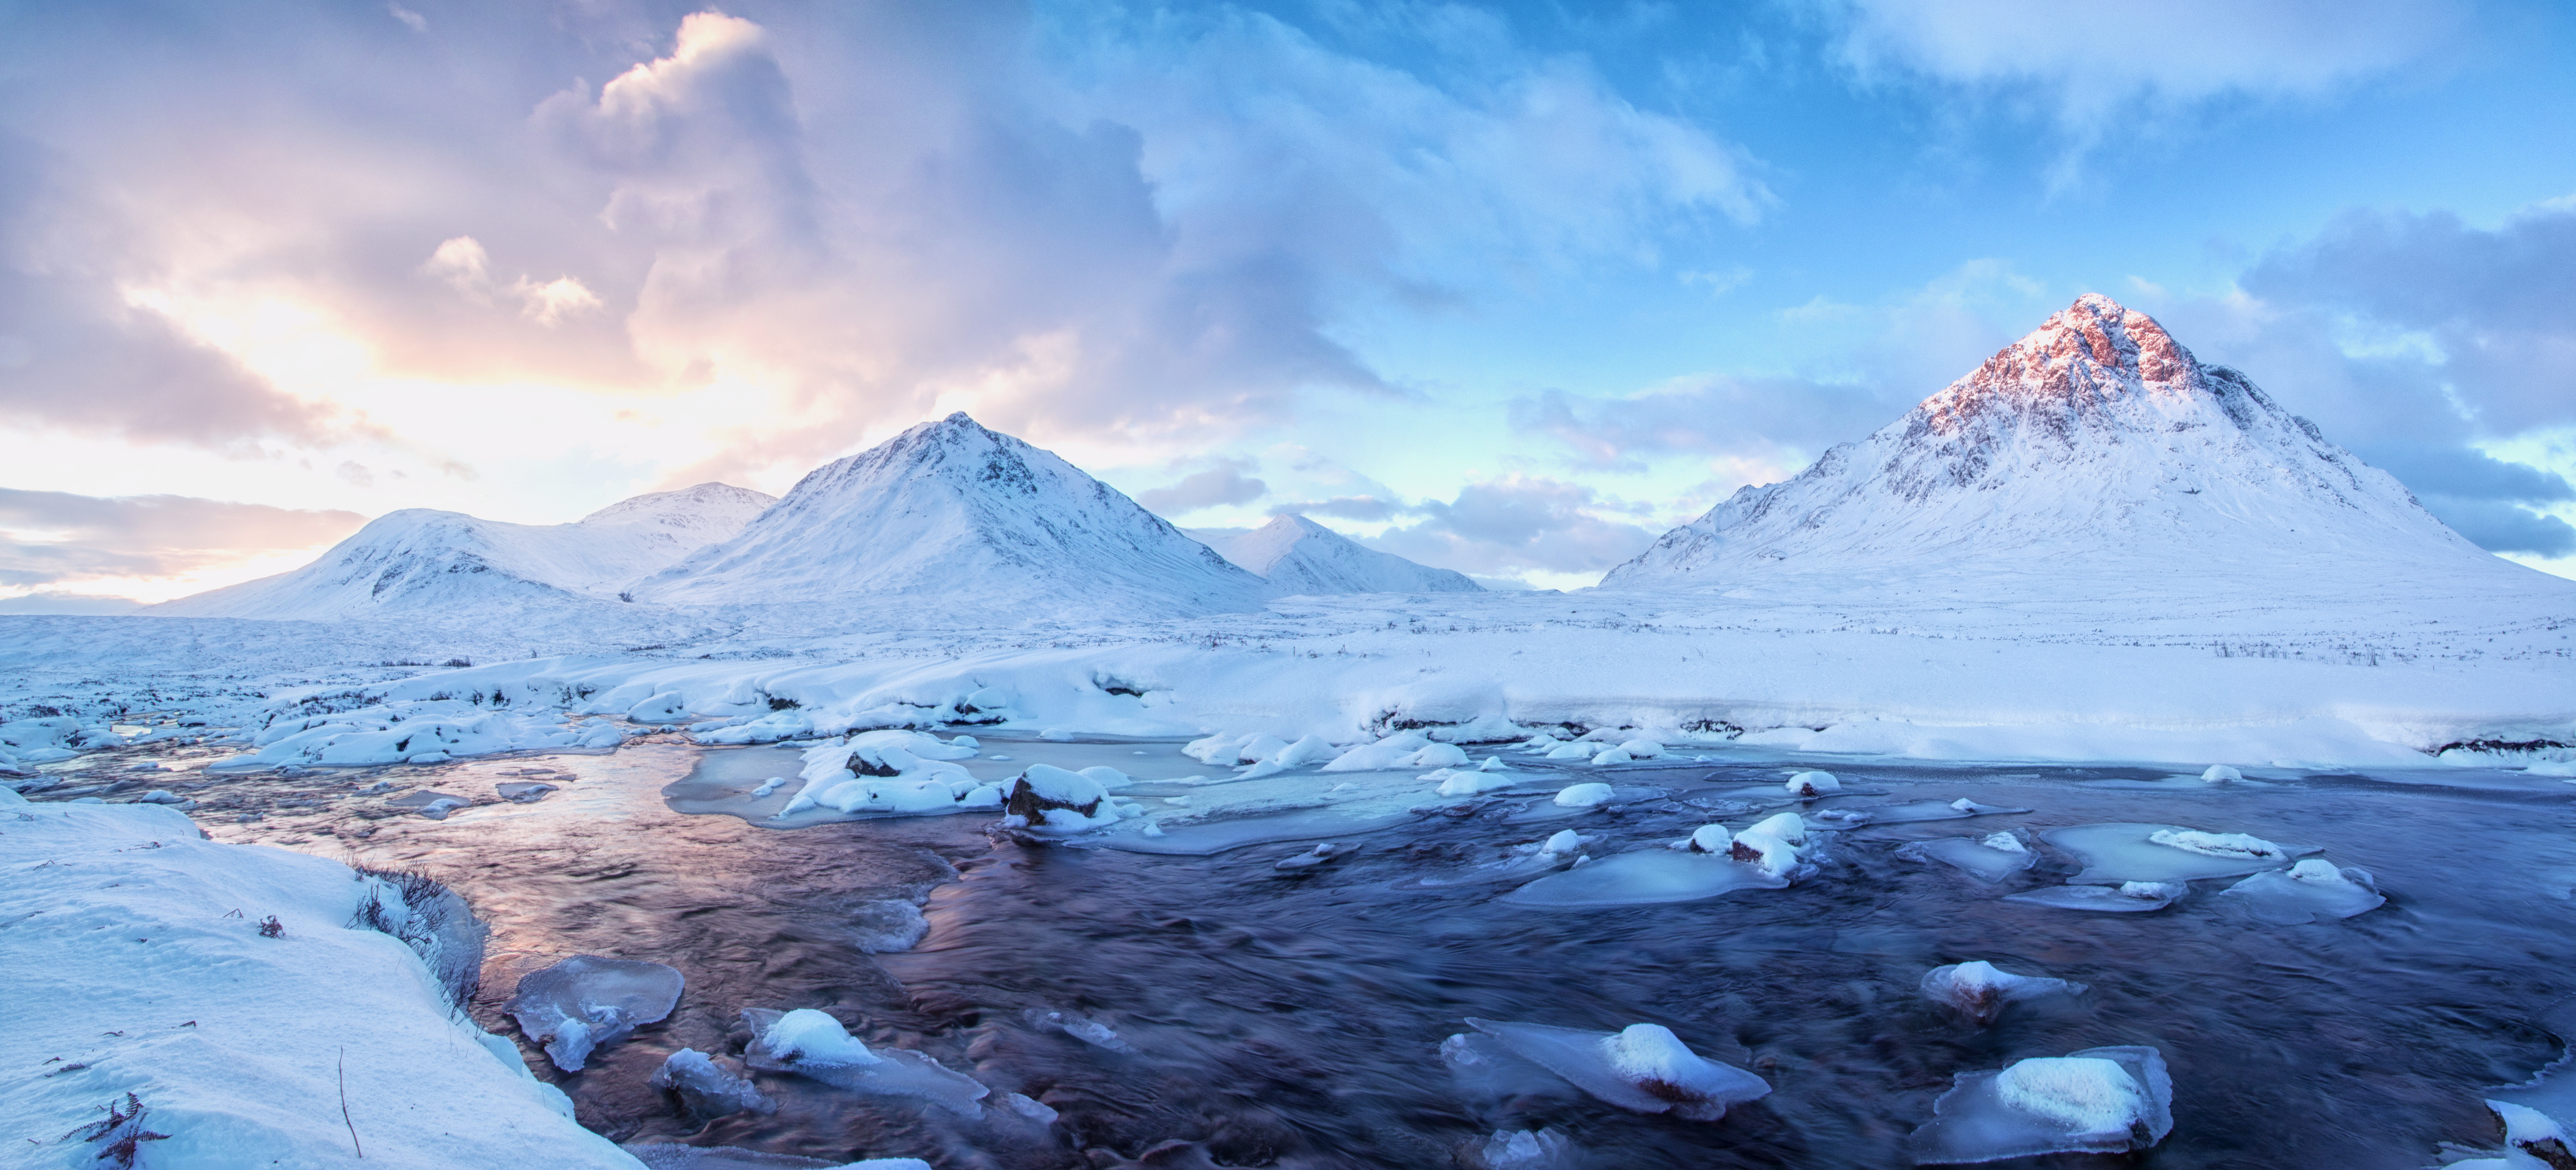
landscape, mountain, snow, winter, sunrise, dawn, mountain range, ice, glacier, arctic, plateau, scotland, highlands, buachailleetivemor, westhighlands, blackmount, sronnacreise, rivercoupall, buachaille, coupall, landform, arctic ocean, geographical feature, glacial landform, geological phenomenon, ice cap